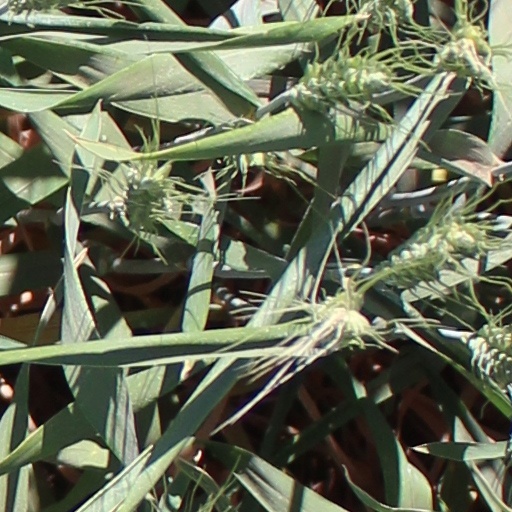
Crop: wheat